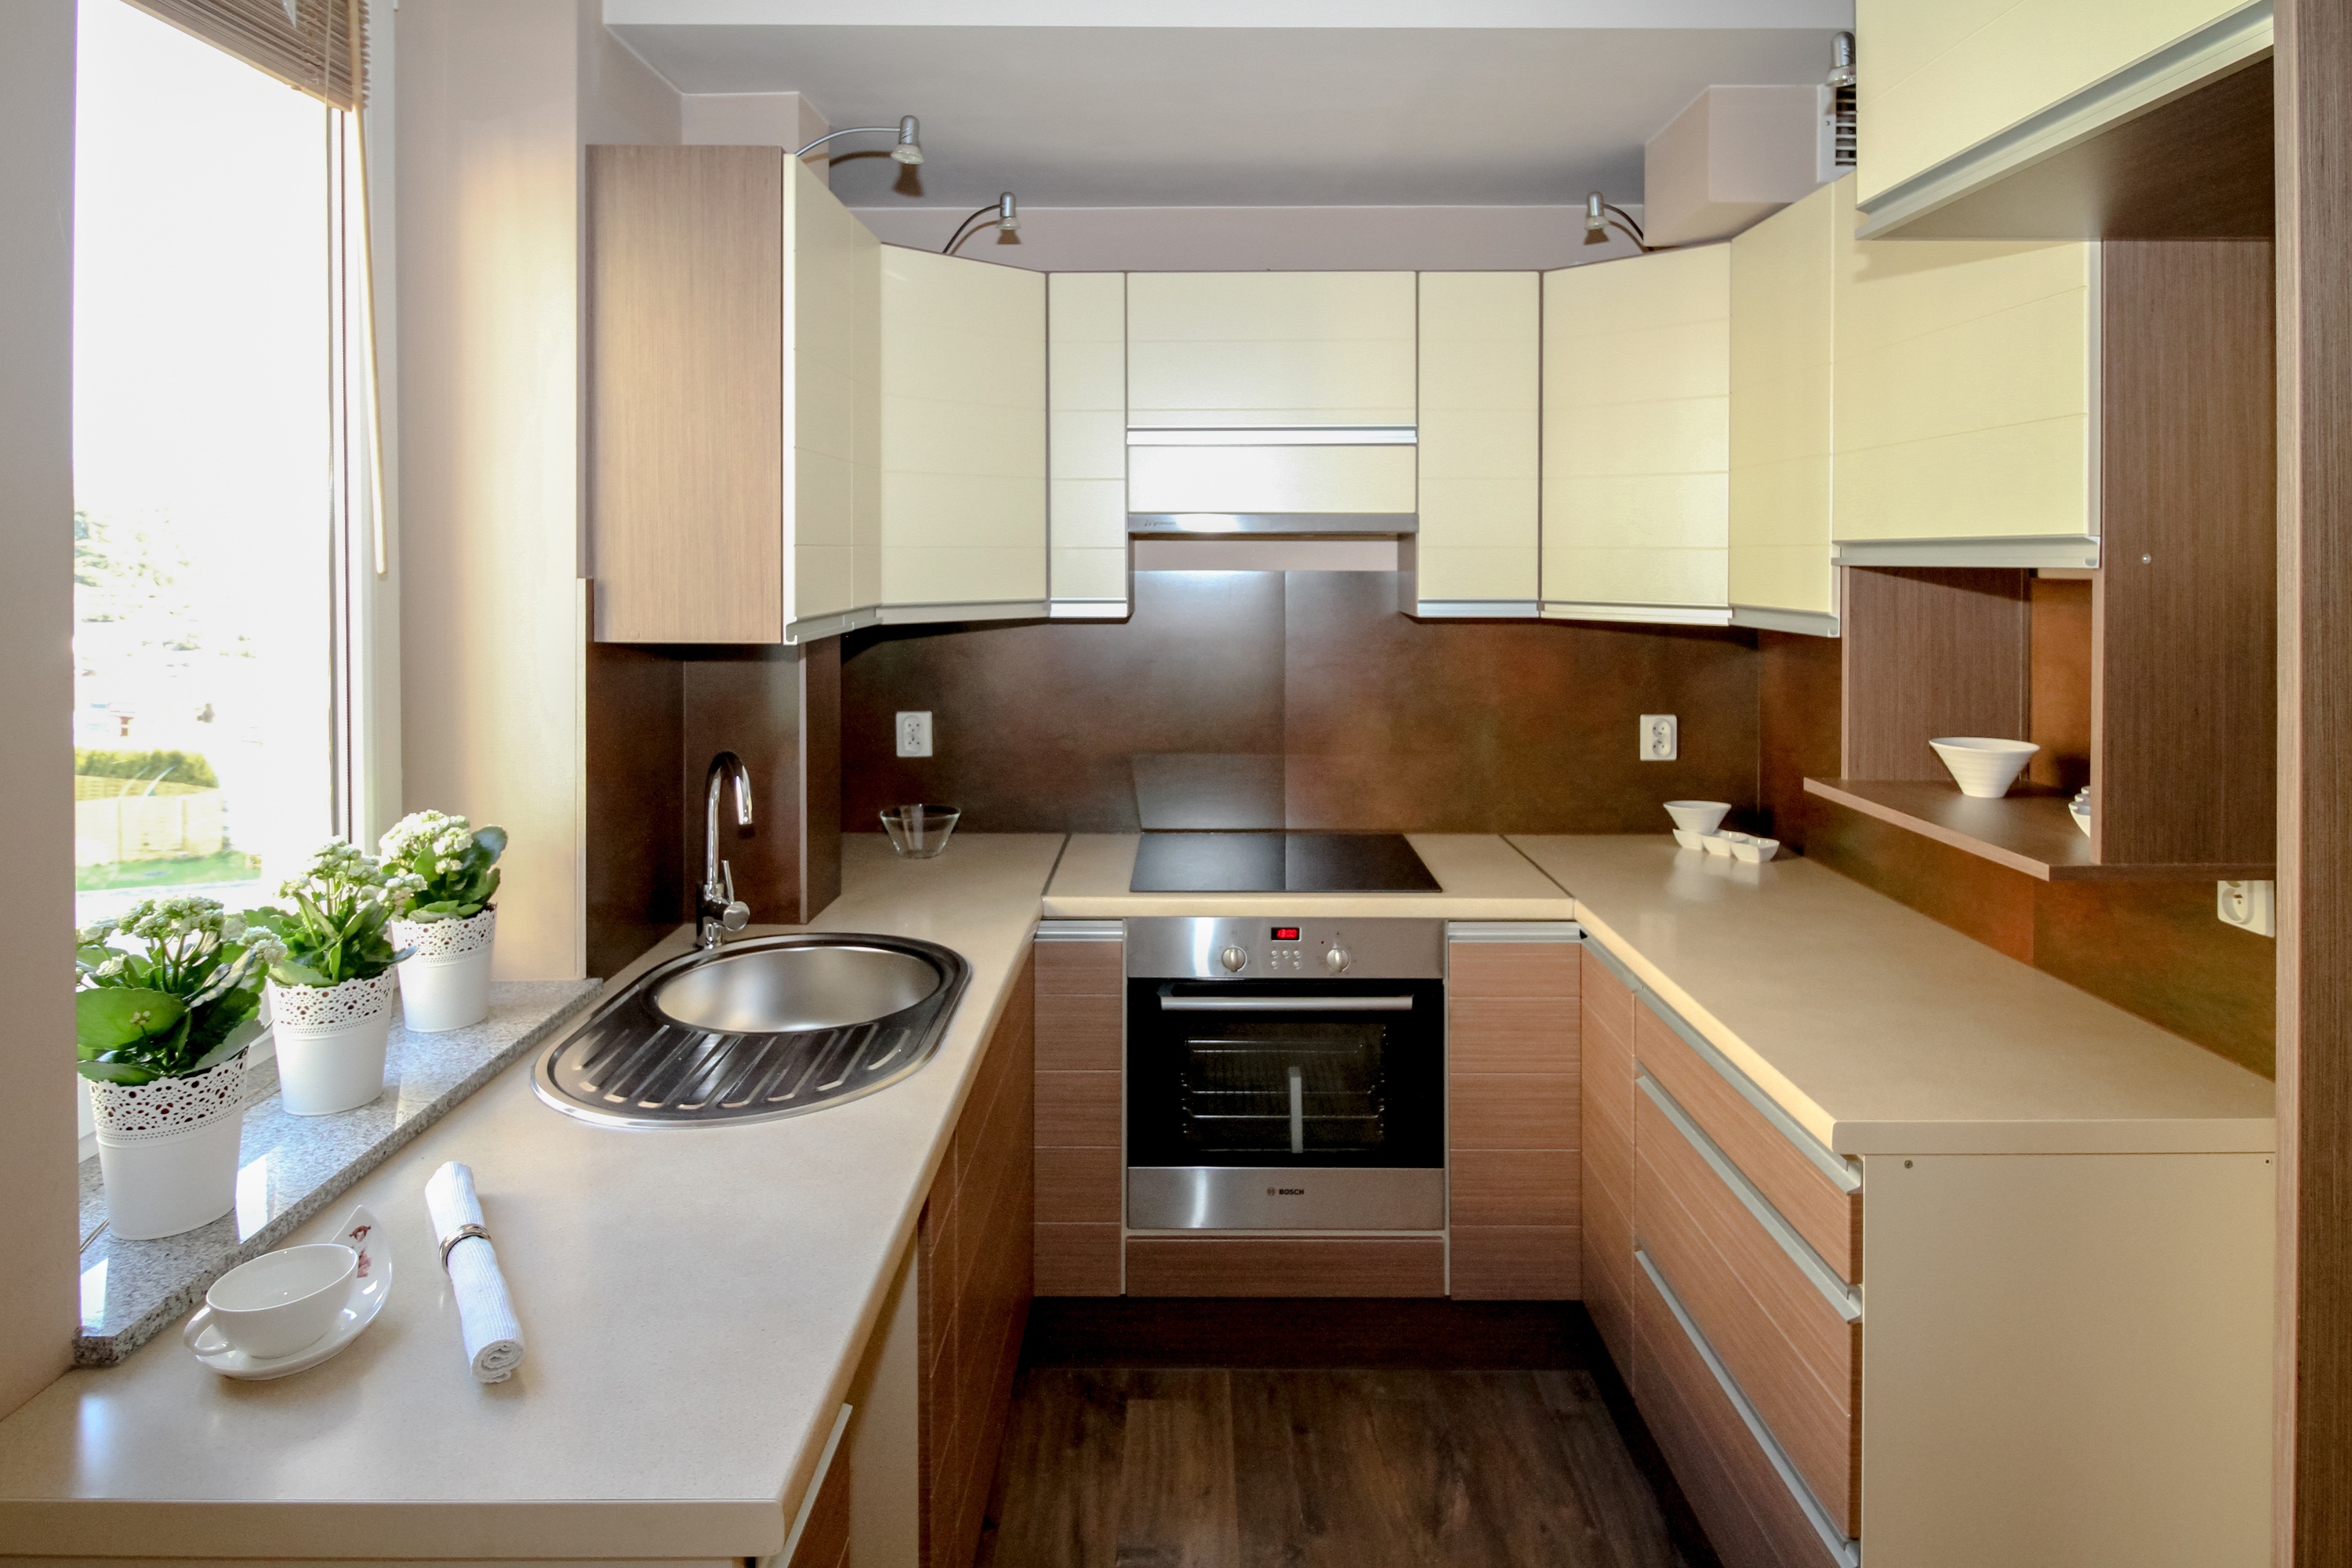
house, floor, home, decoration, cottage, kitchen, property, room, apartment, countertop, interior design, hardwood, estate, real estate, kitchenette, comfortable apartment, residential interior, cabinetry, cuisine classique